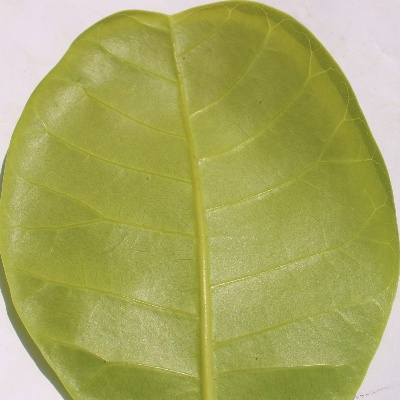
Crop: Cashew
Condition: healthy